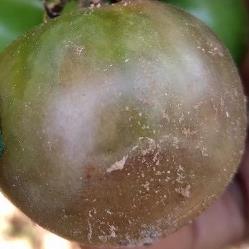
Crop: Tomato
Condition: tomato-late-blight-d